Aspirin-exacerbated respiratory disease

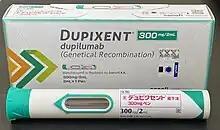
A Dupixent (dupilumab) auto-injector pen

Various novel biologic monoclonal antibody medications that have come to market in recent years have been used to treat AERD including dupilumab, mepolizumab, omalizumab, and benralizumab. Among treatment options, biologics have the highest certainty and magnitude of improvement effect. However, due to the high cost and systemic nature of biologics, some patients whose symptoms are sufficiently controlled with other treatments may prefer to avoid them or not qualify under stricter prescription guidelines.